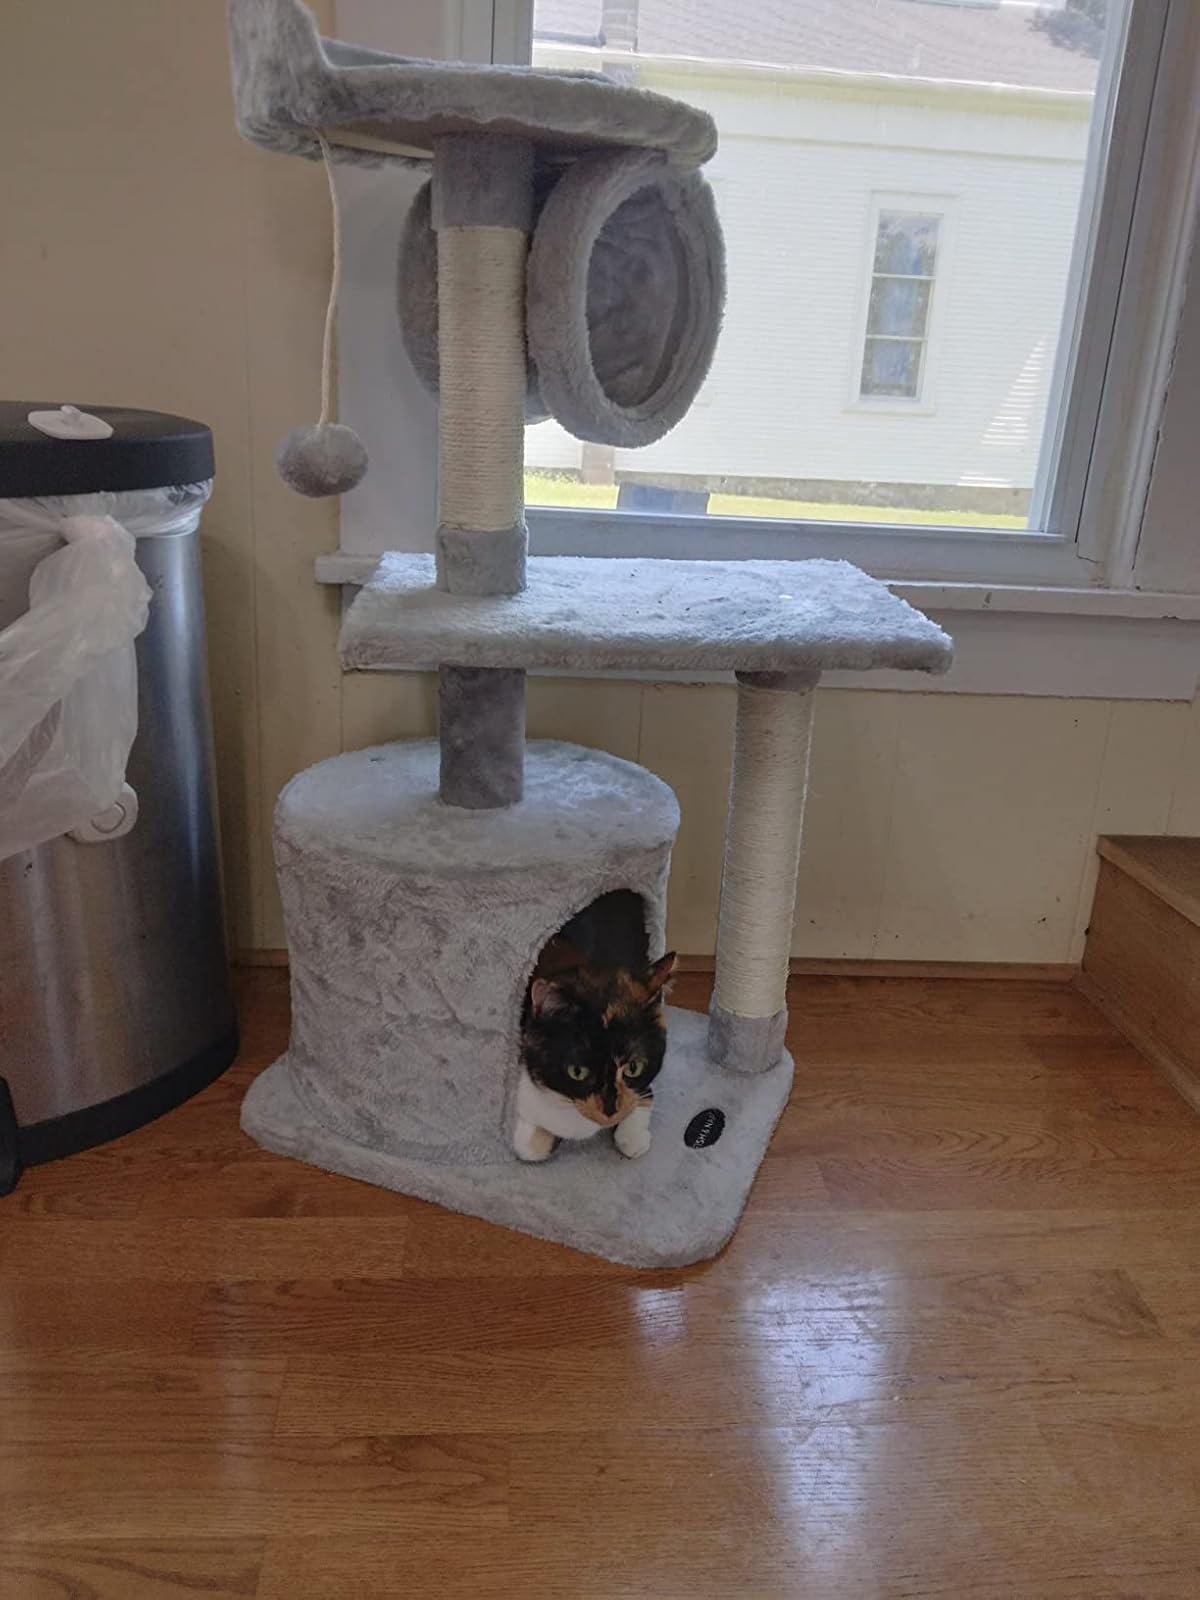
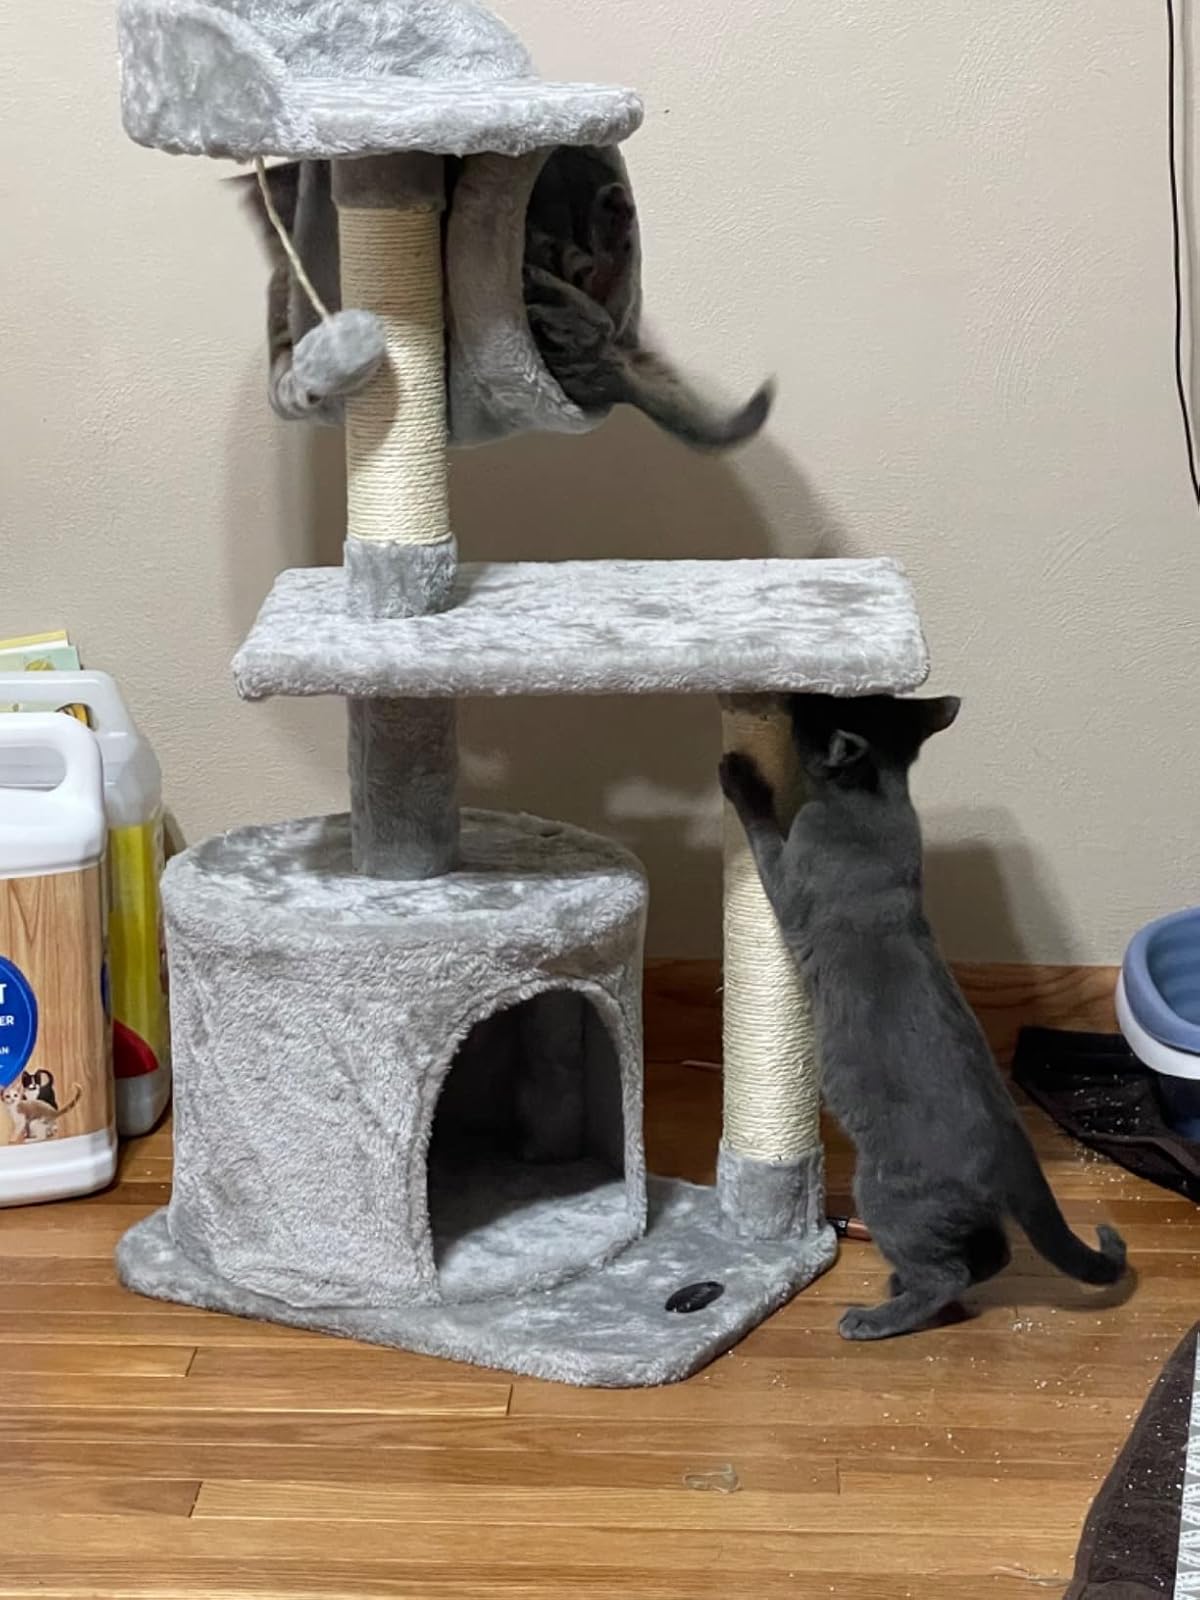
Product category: items_cat tree
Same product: yes